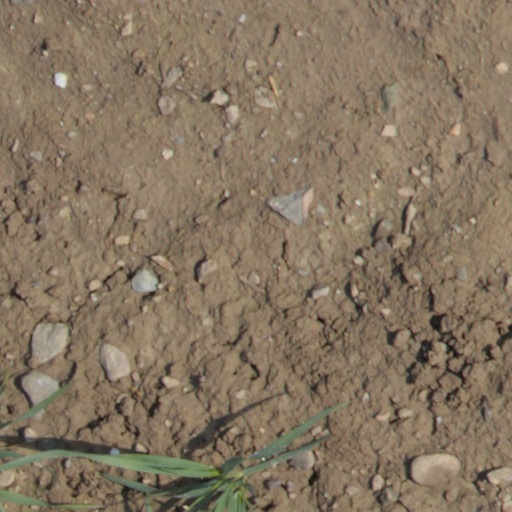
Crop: wheat